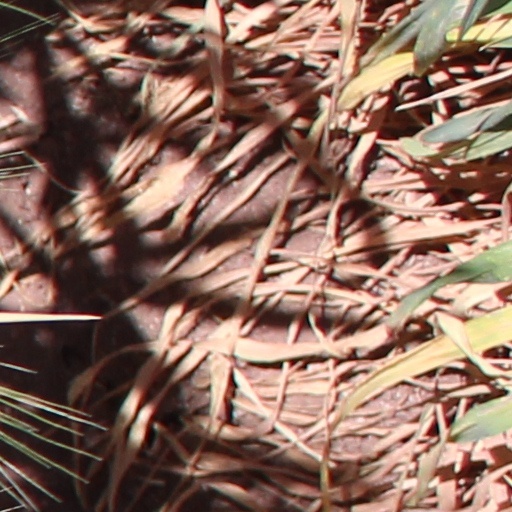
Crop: wheat